Wallachian military forces

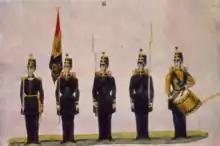
Wallachian model 1843 infantry uniforms

With this army, Vlad campaigned against the Transylvanian Saxons who supported his rivals. He also defeated an Ottoman army led by Hamza Bey in 1460. In 1462, Vlad launched a campaign south of the Danube. Dividing his army into six columns, he attacked strategic settlements near the river. Vlad led the army heading towards Nicopolis. During this offensive, he utilized culverins in his attack on Svishtov, and also destroyed a number of 50 Ottoman ships. During the night attack on Mehmet's camp near Târgoviște in 1462, the Voivode's army took heavy losses.